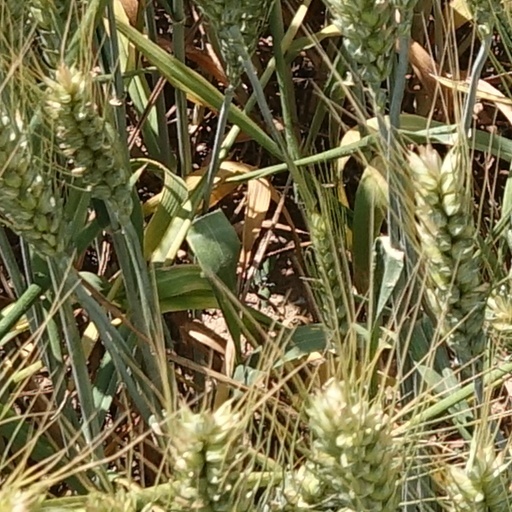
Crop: wheat